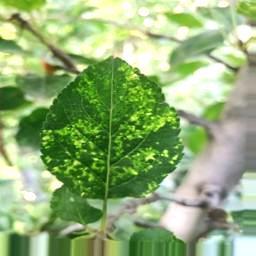
Label: Apple_Mosaic